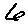
Label: 6